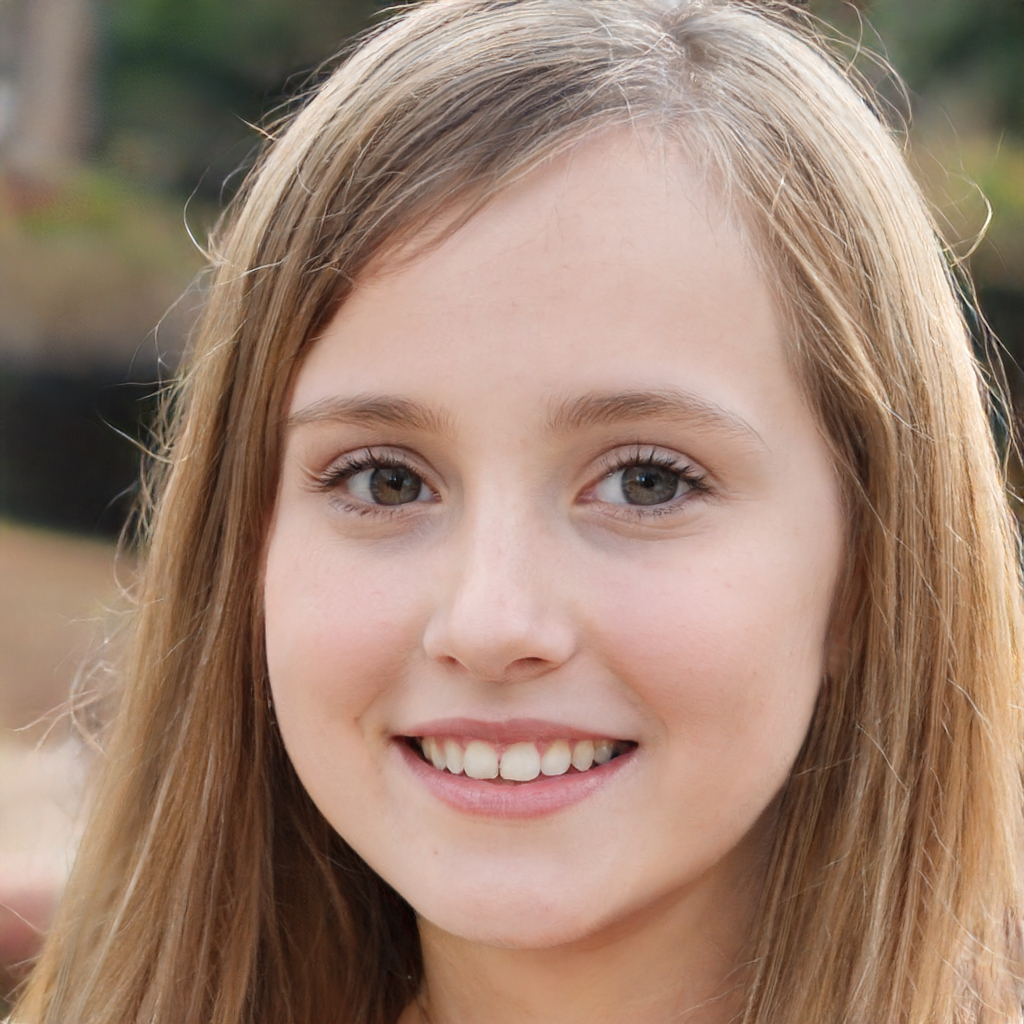
Gender: Female